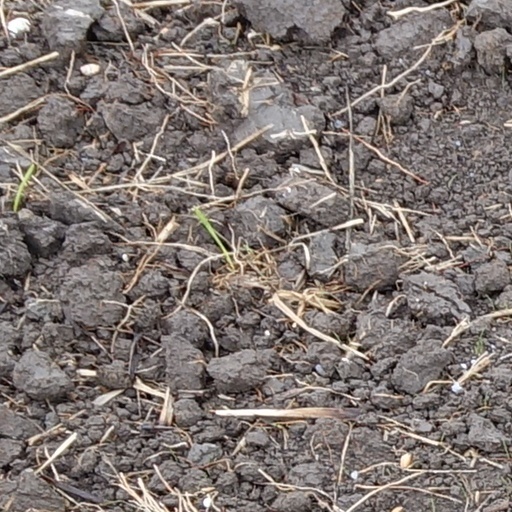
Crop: wheat